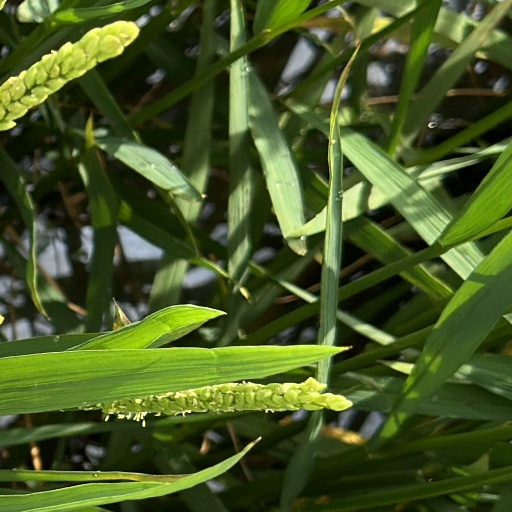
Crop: rice